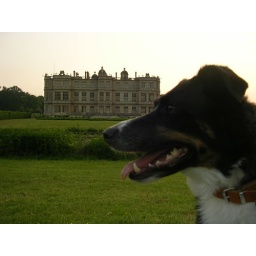
Here is Tess, sitting in the field opposite the side of the Longleat House.